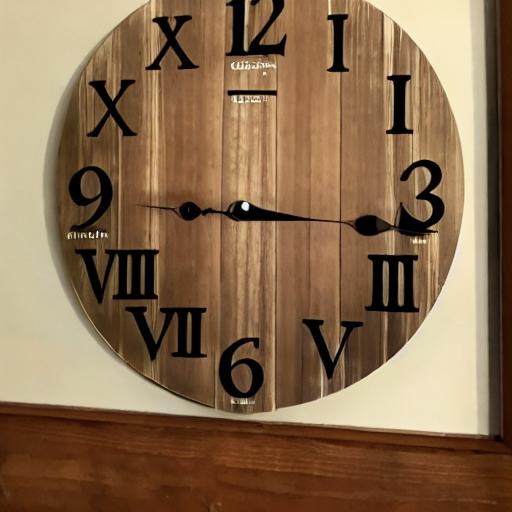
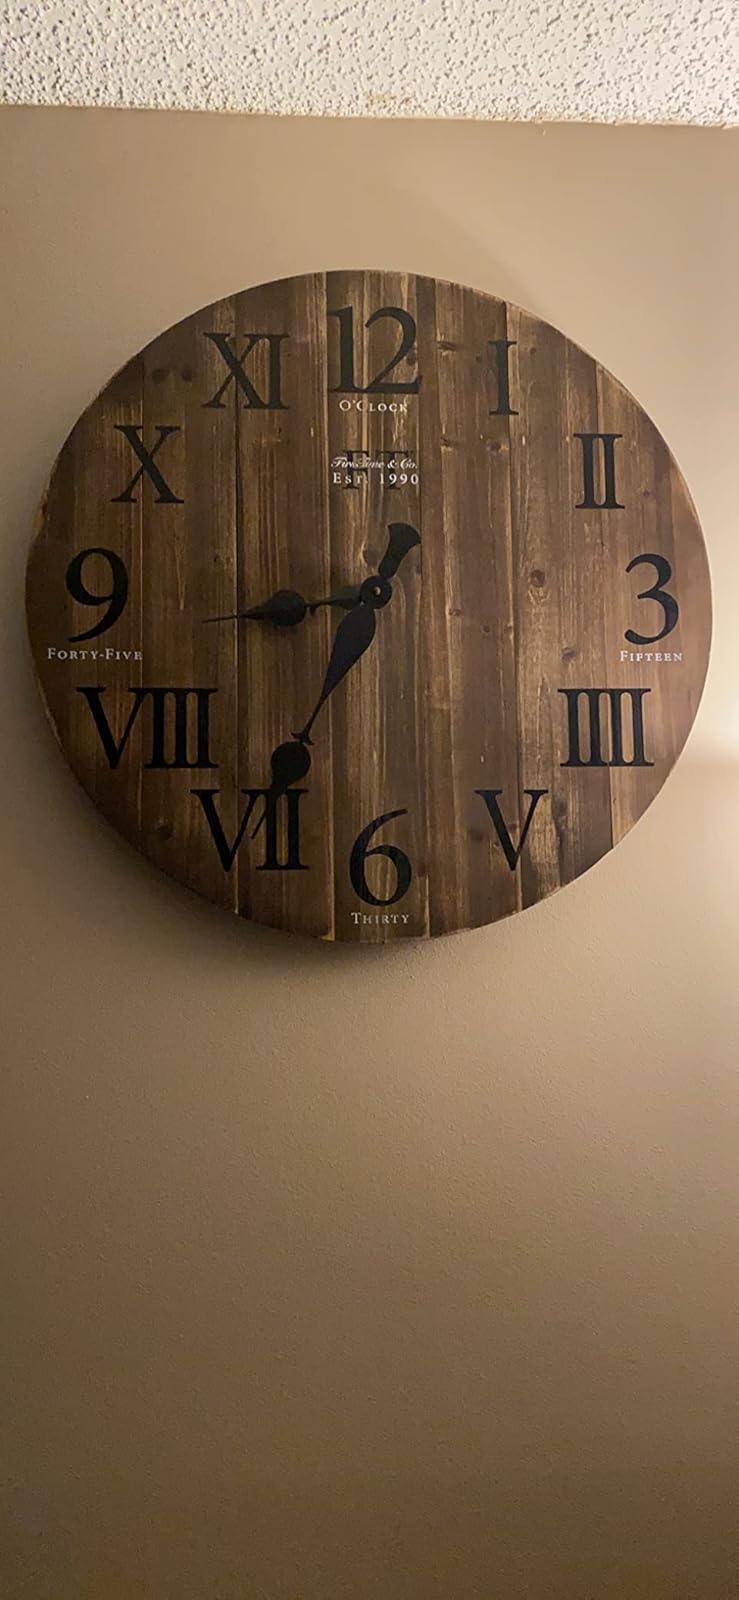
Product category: clock
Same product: no